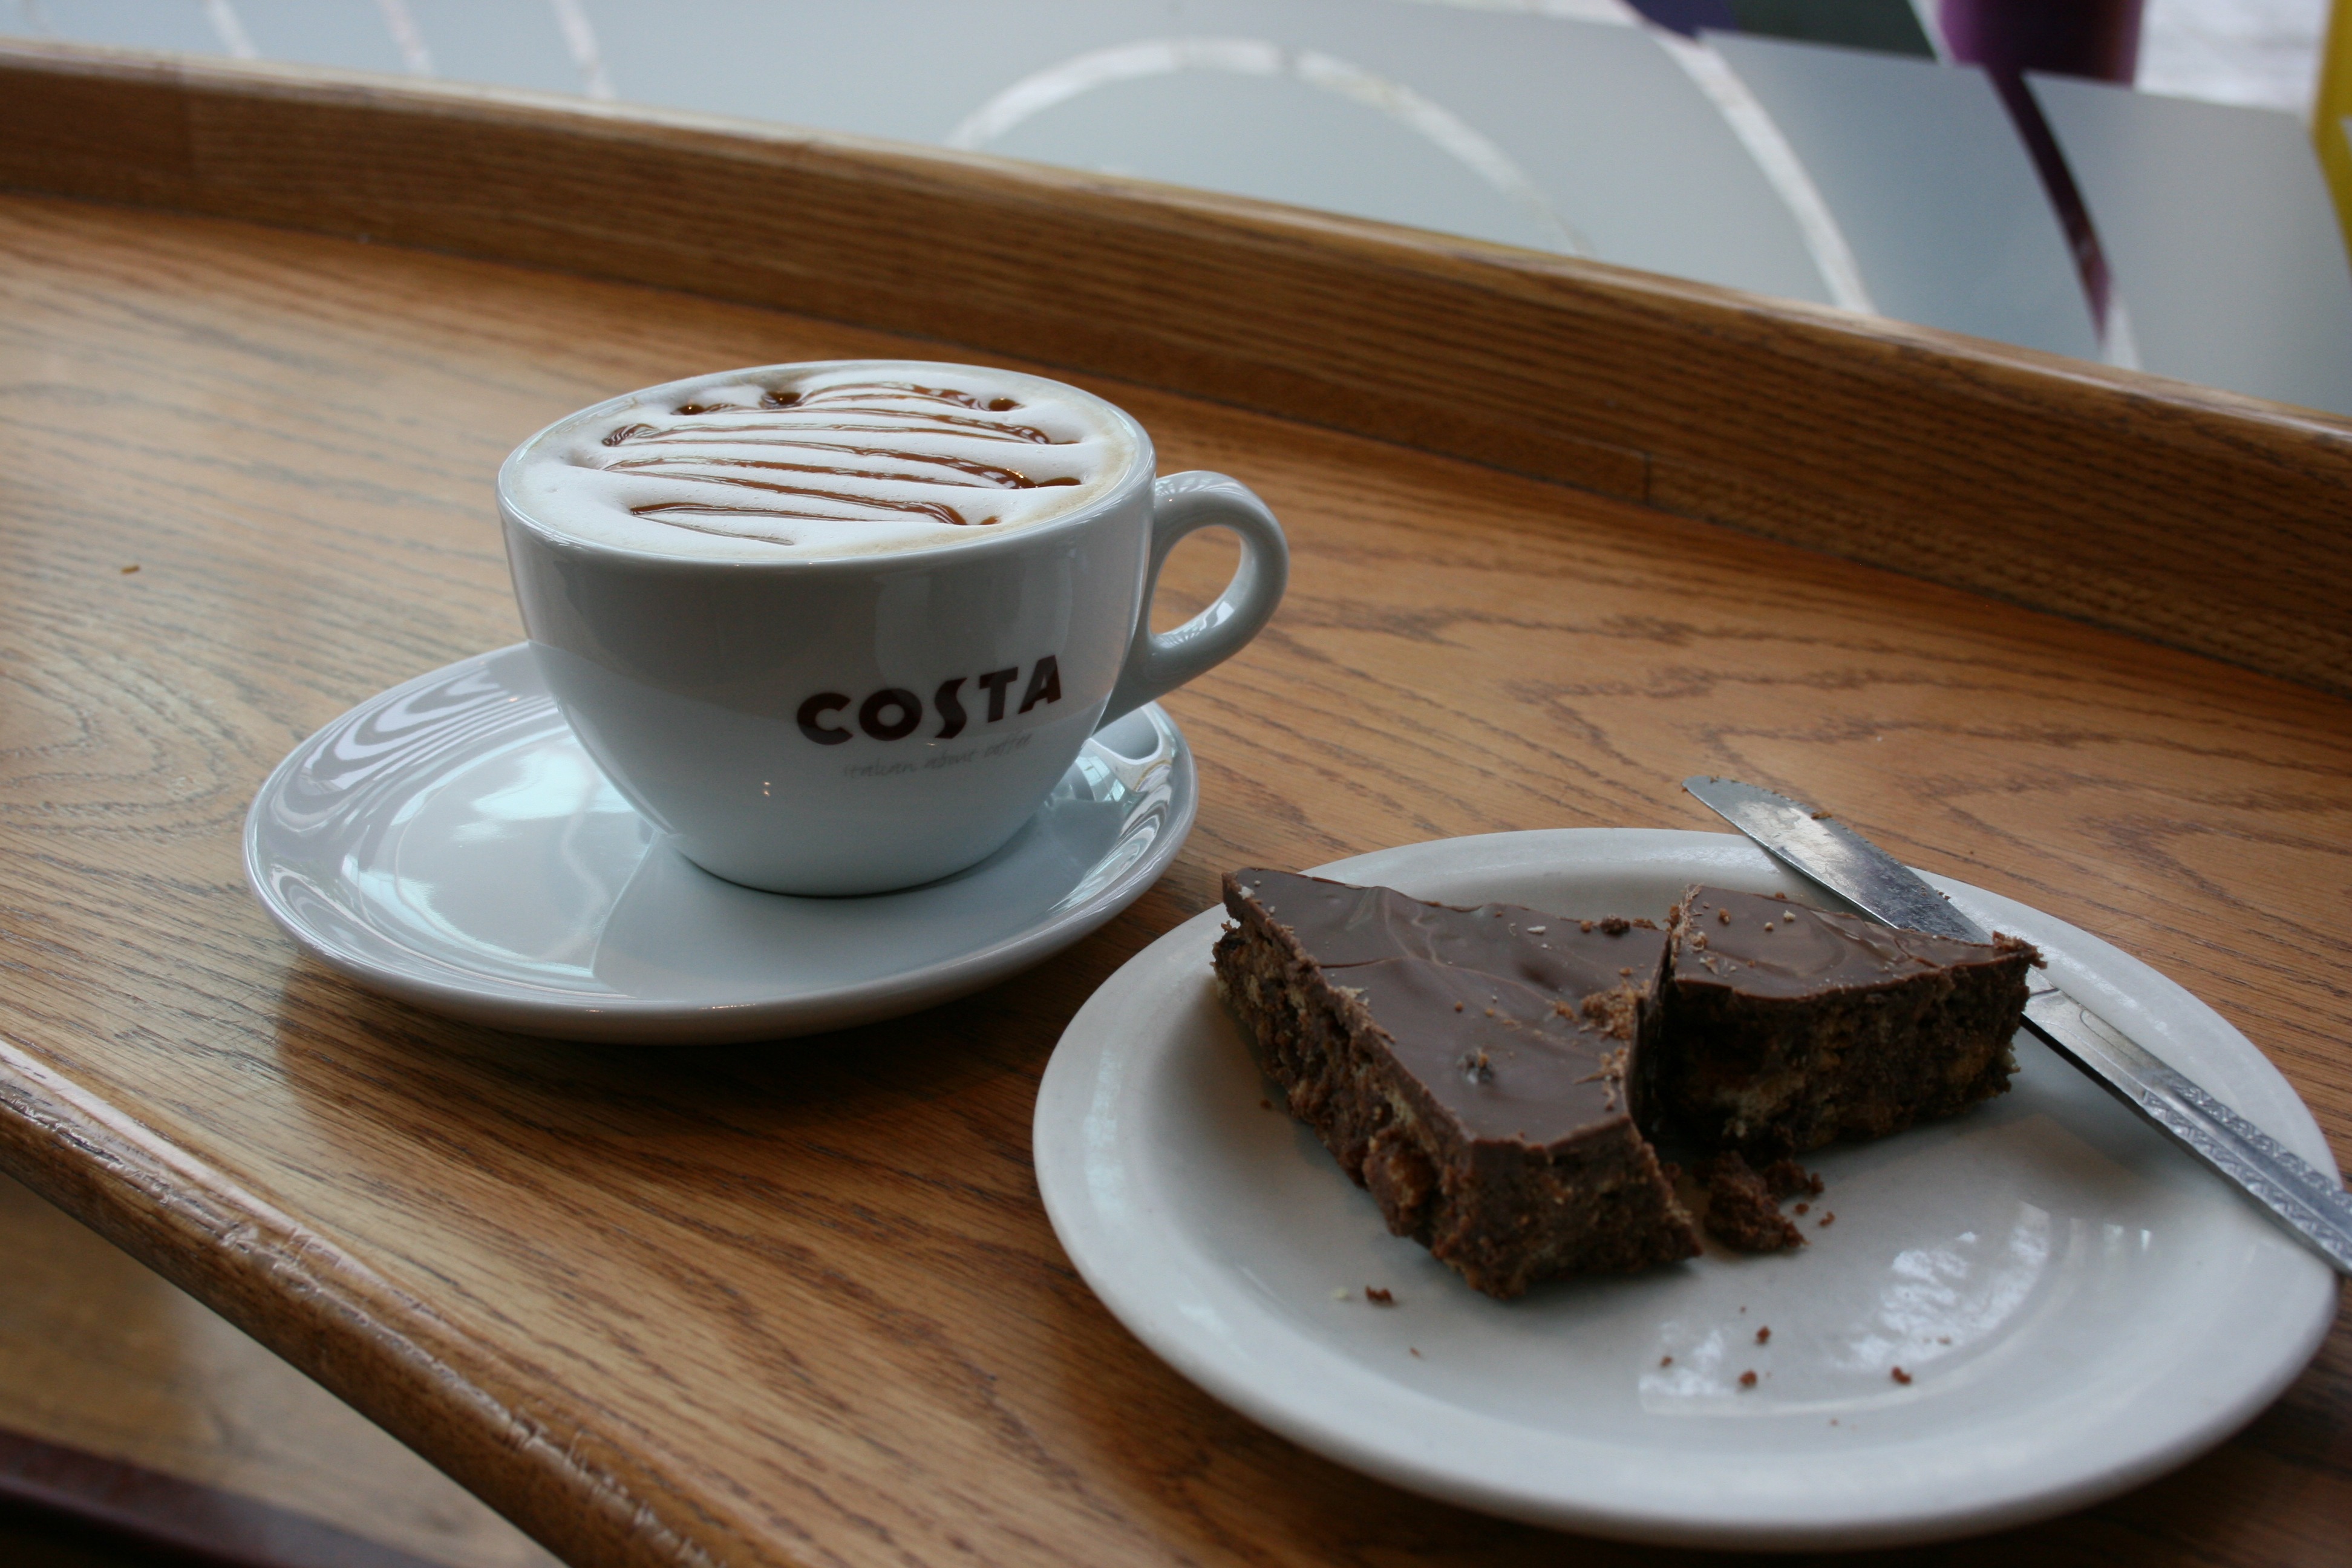
coffee, cup, meal, food, drink, breakfast, chocolate, baking, dessert, chocolate cake, cup of coffee, diet, sweetness, coffee break, flavor, chocolate brownie